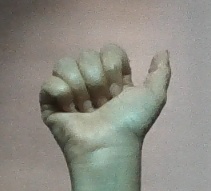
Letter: dhad